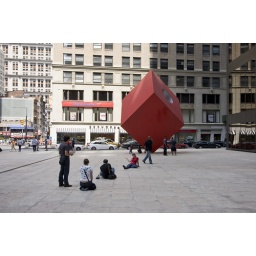
Presumably if you're sitting on the ground it looks like she's holding the cube in her hand.